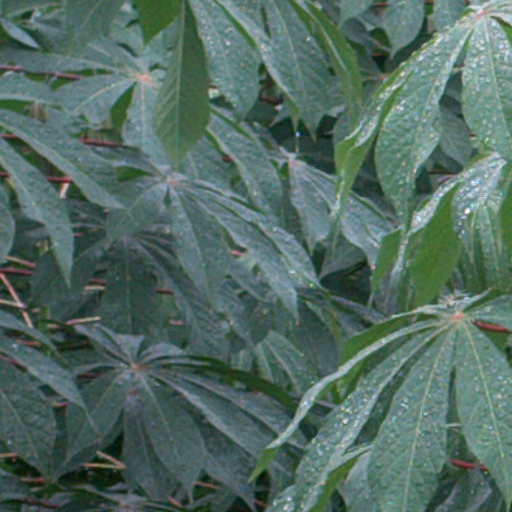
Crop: cassava